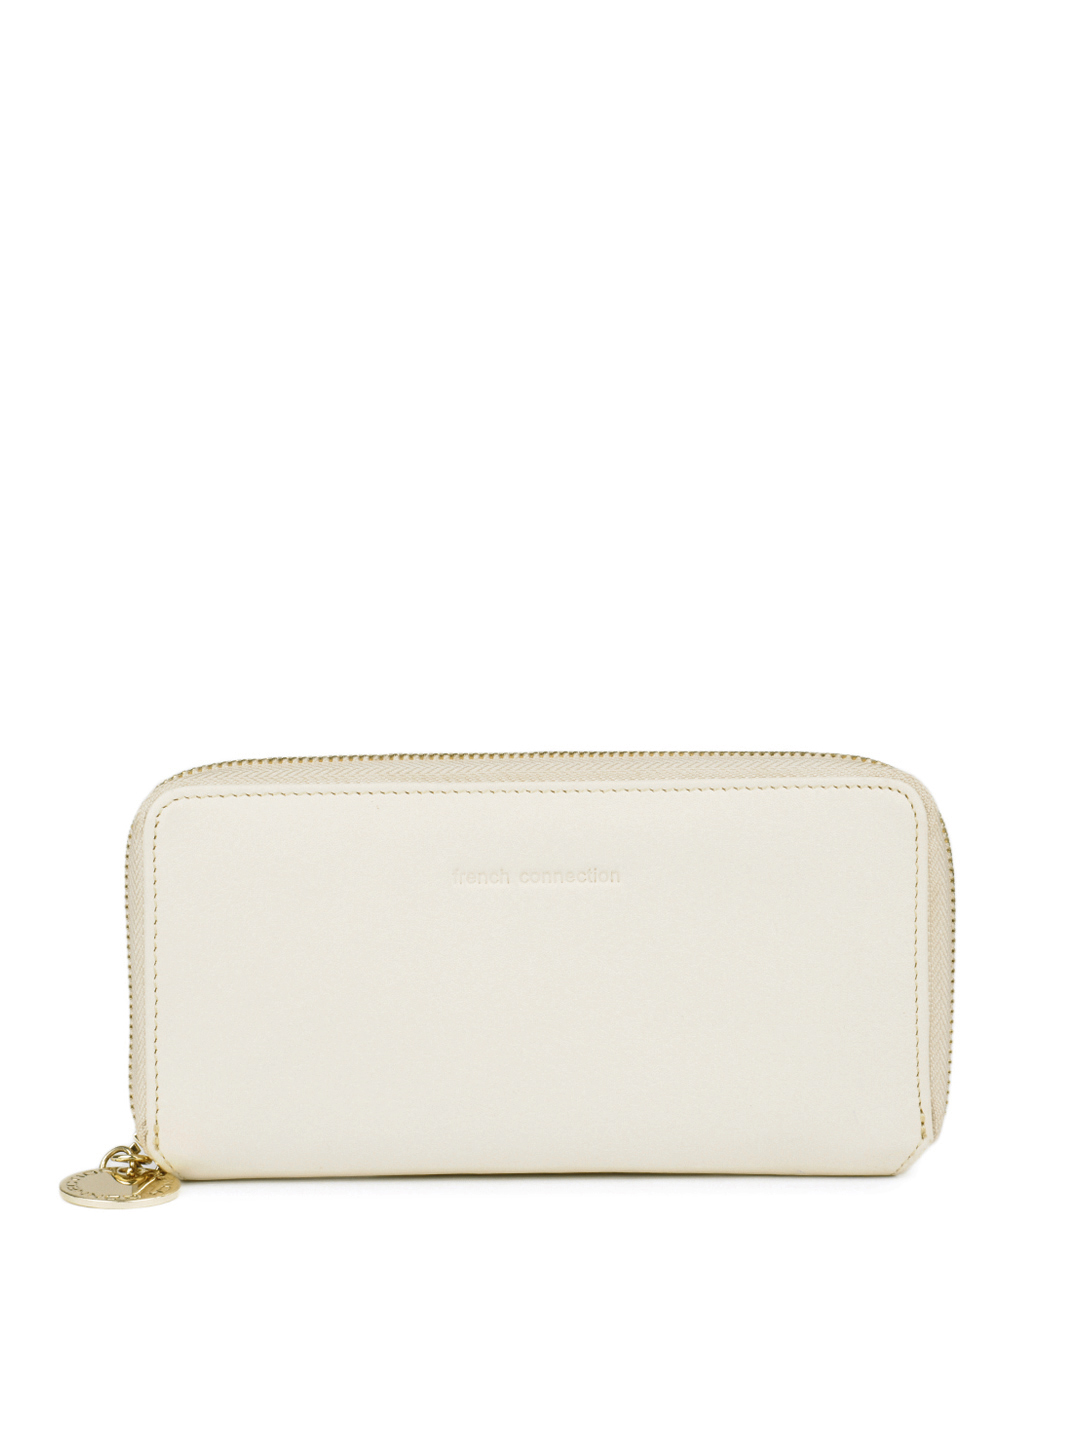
French Connection Women Cream Wallet
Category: Accessories / Wallets / Wallets
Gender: Women
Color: White
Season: Summer 2012
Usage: Casual